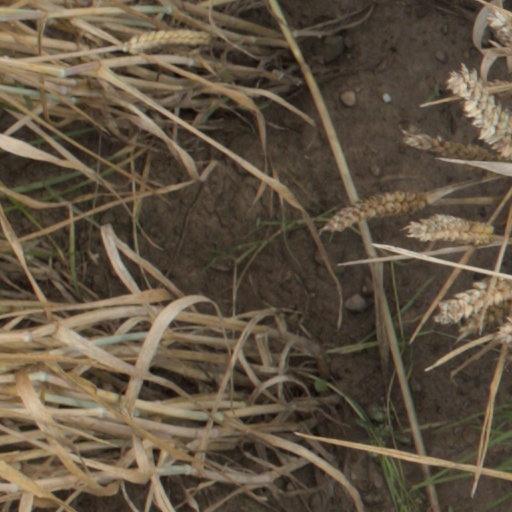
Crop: wheat